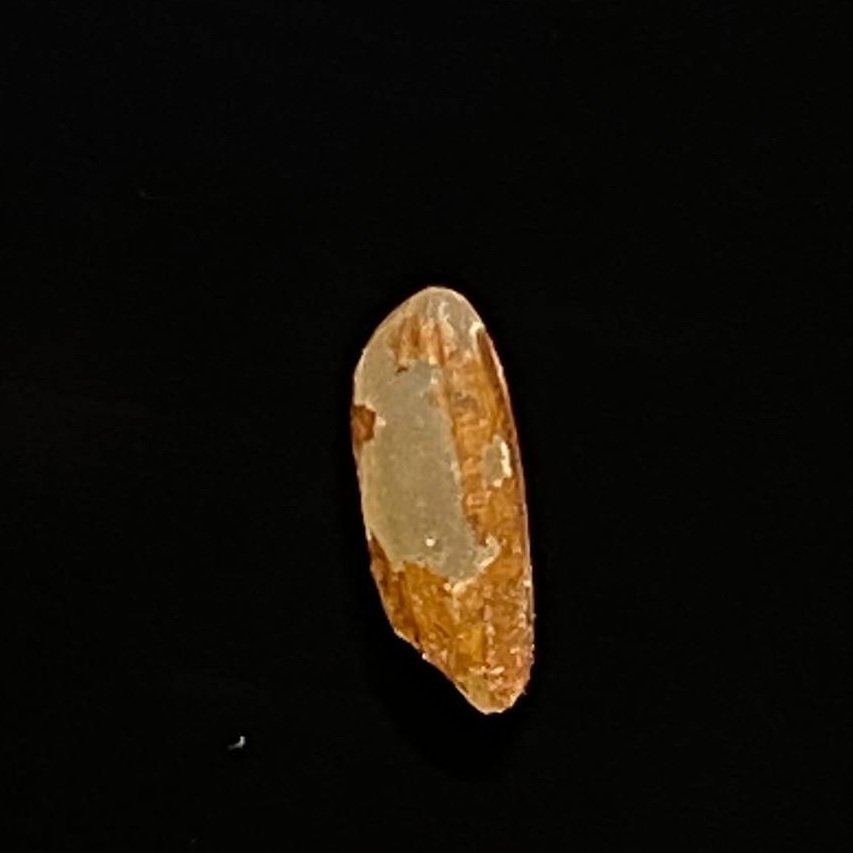
Rice variety: Ganjiya